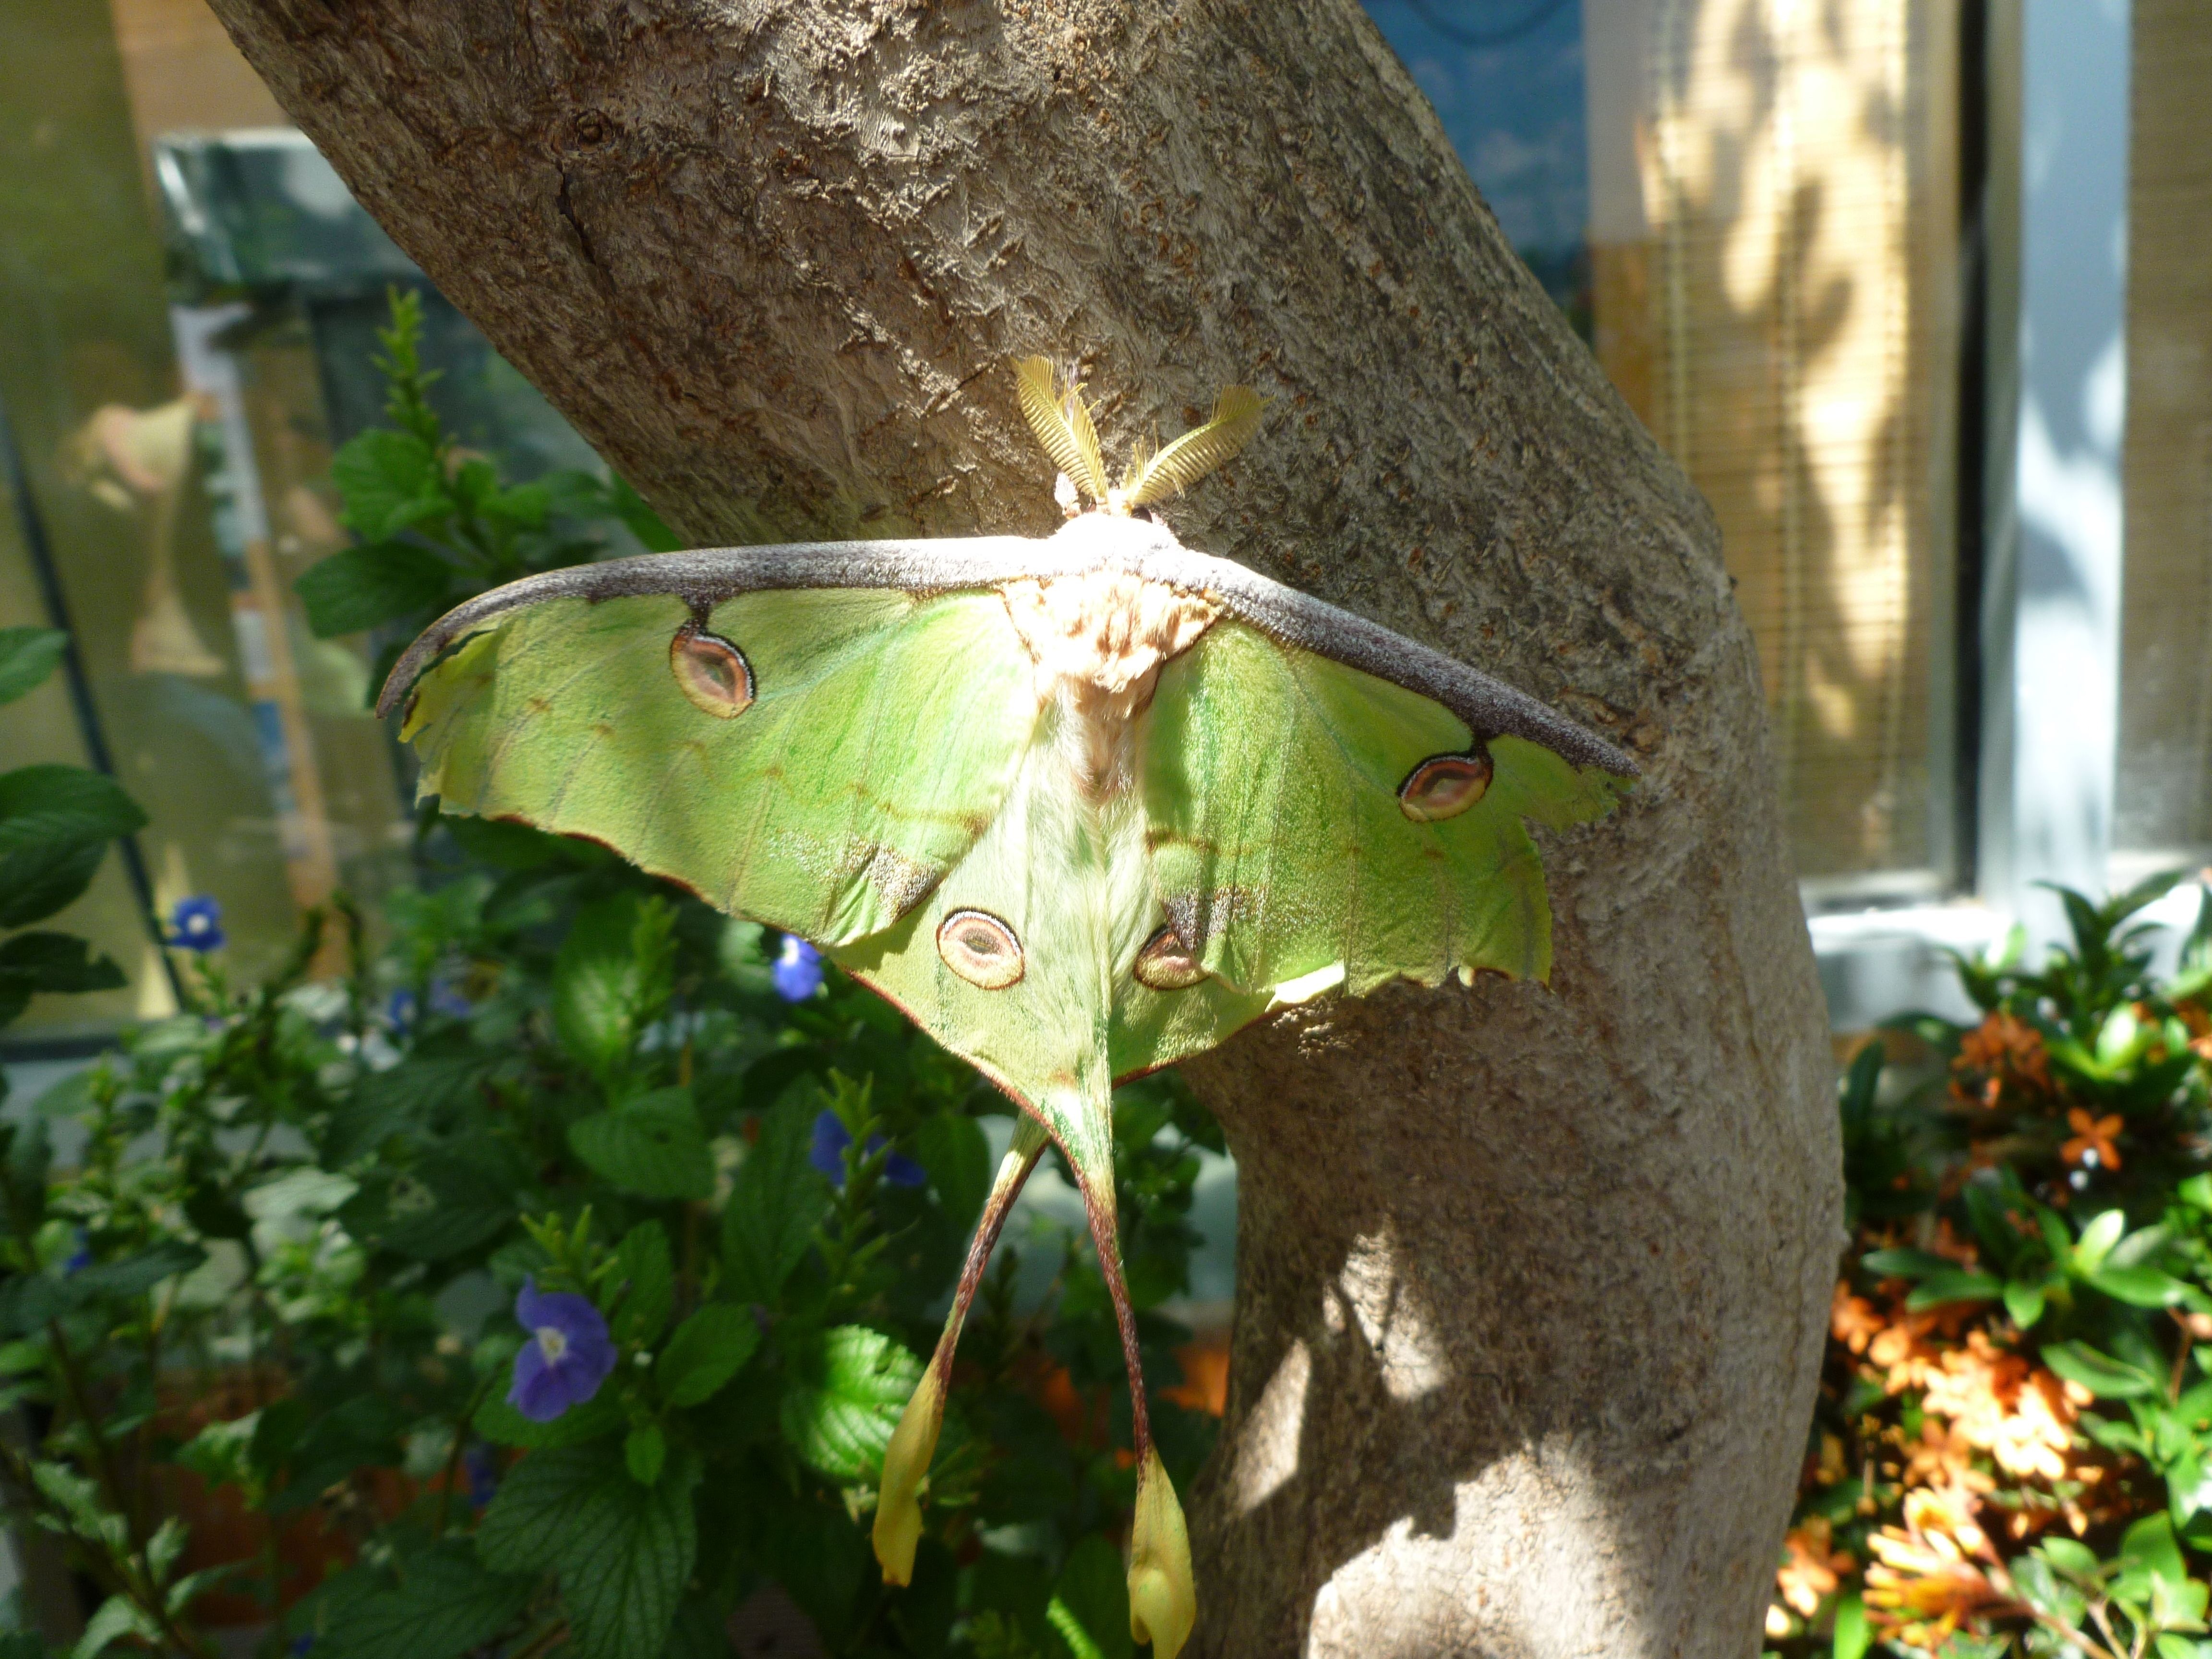
tree, nature, leaf, flower, green, jungle, insect, moth, butterfly, fauna, invertebrate, moths and butterflies, luna moth